Spill vase

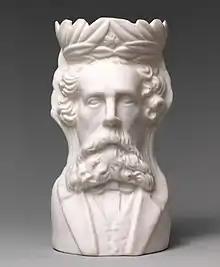
19th-century American spill vase in Parian porcelain

A spill vase, or spill holder is a small cylindrical vase or wall-hanging vase for containing splints, spills, and tapers for transferring fire, for example to light a candle or pipe from a lit fire. From the documentary record, they probably date back to the 15th century, though the heyday of specially made vases is the 19th century. Spills are made of tightly rolled paper tapers or very thin wood sticks; spill vases are mostly made of pottery, including porcelain, but a variety of other materials were used, such as wood, iron, brass, or even wall paper. There are also some examples made in glass, although these are mostly limited to the 1840s-50s.